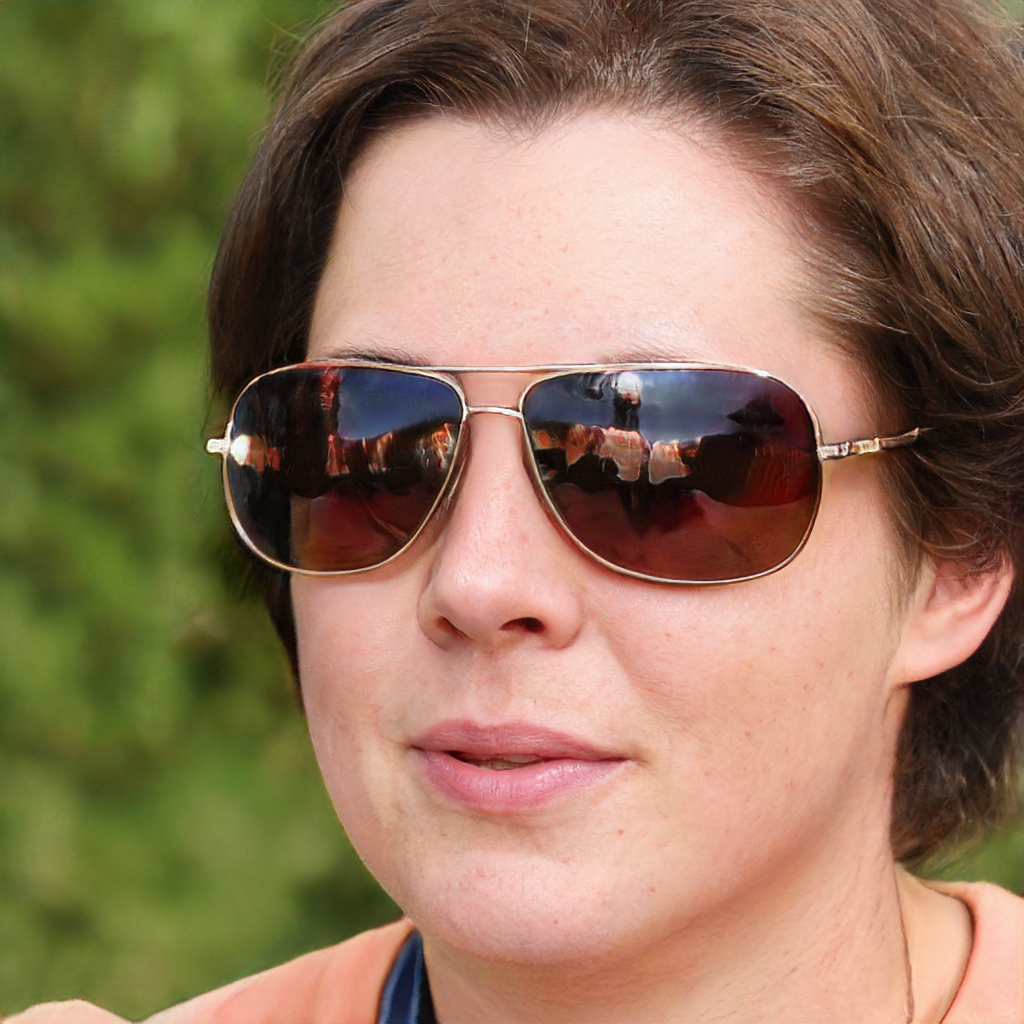
Gender: Female